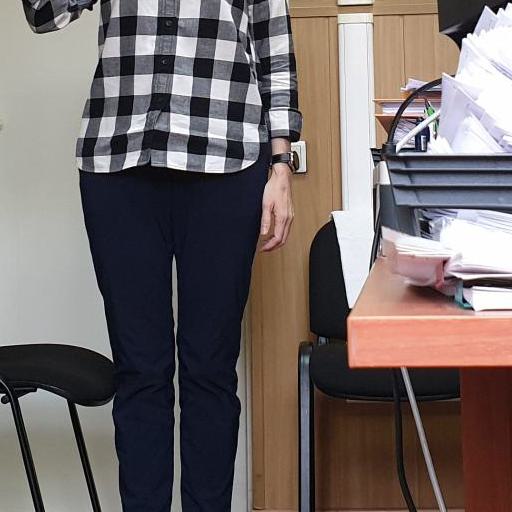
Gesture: no_gesture